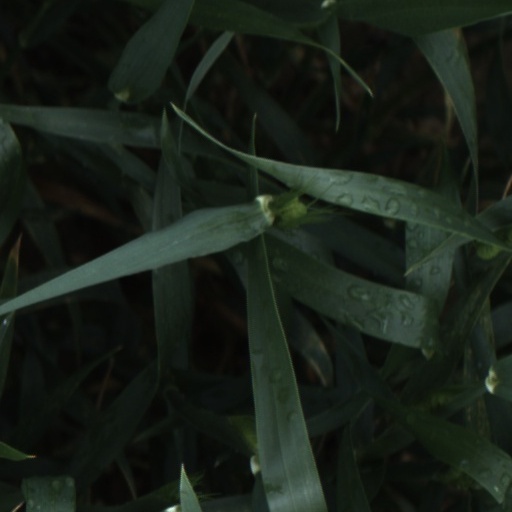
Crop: wheat